Human rights in Belgium

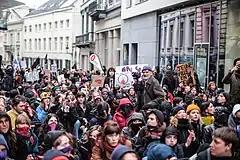
International Women's Day march in Brussels, 8 March 2020

The age of consent is 16 and sentences for rape in Belgium can range from 10 to 30 years. Police can enter a home without the head of household's consent when investigating a domestic violence complaint and there are government-supported shelters and telephone help lines for victims of spousal abuse. The government's Institute for the Equality of Men and Women exists for the purpose of promoting gender equality and is empowered to bring lawsuits.